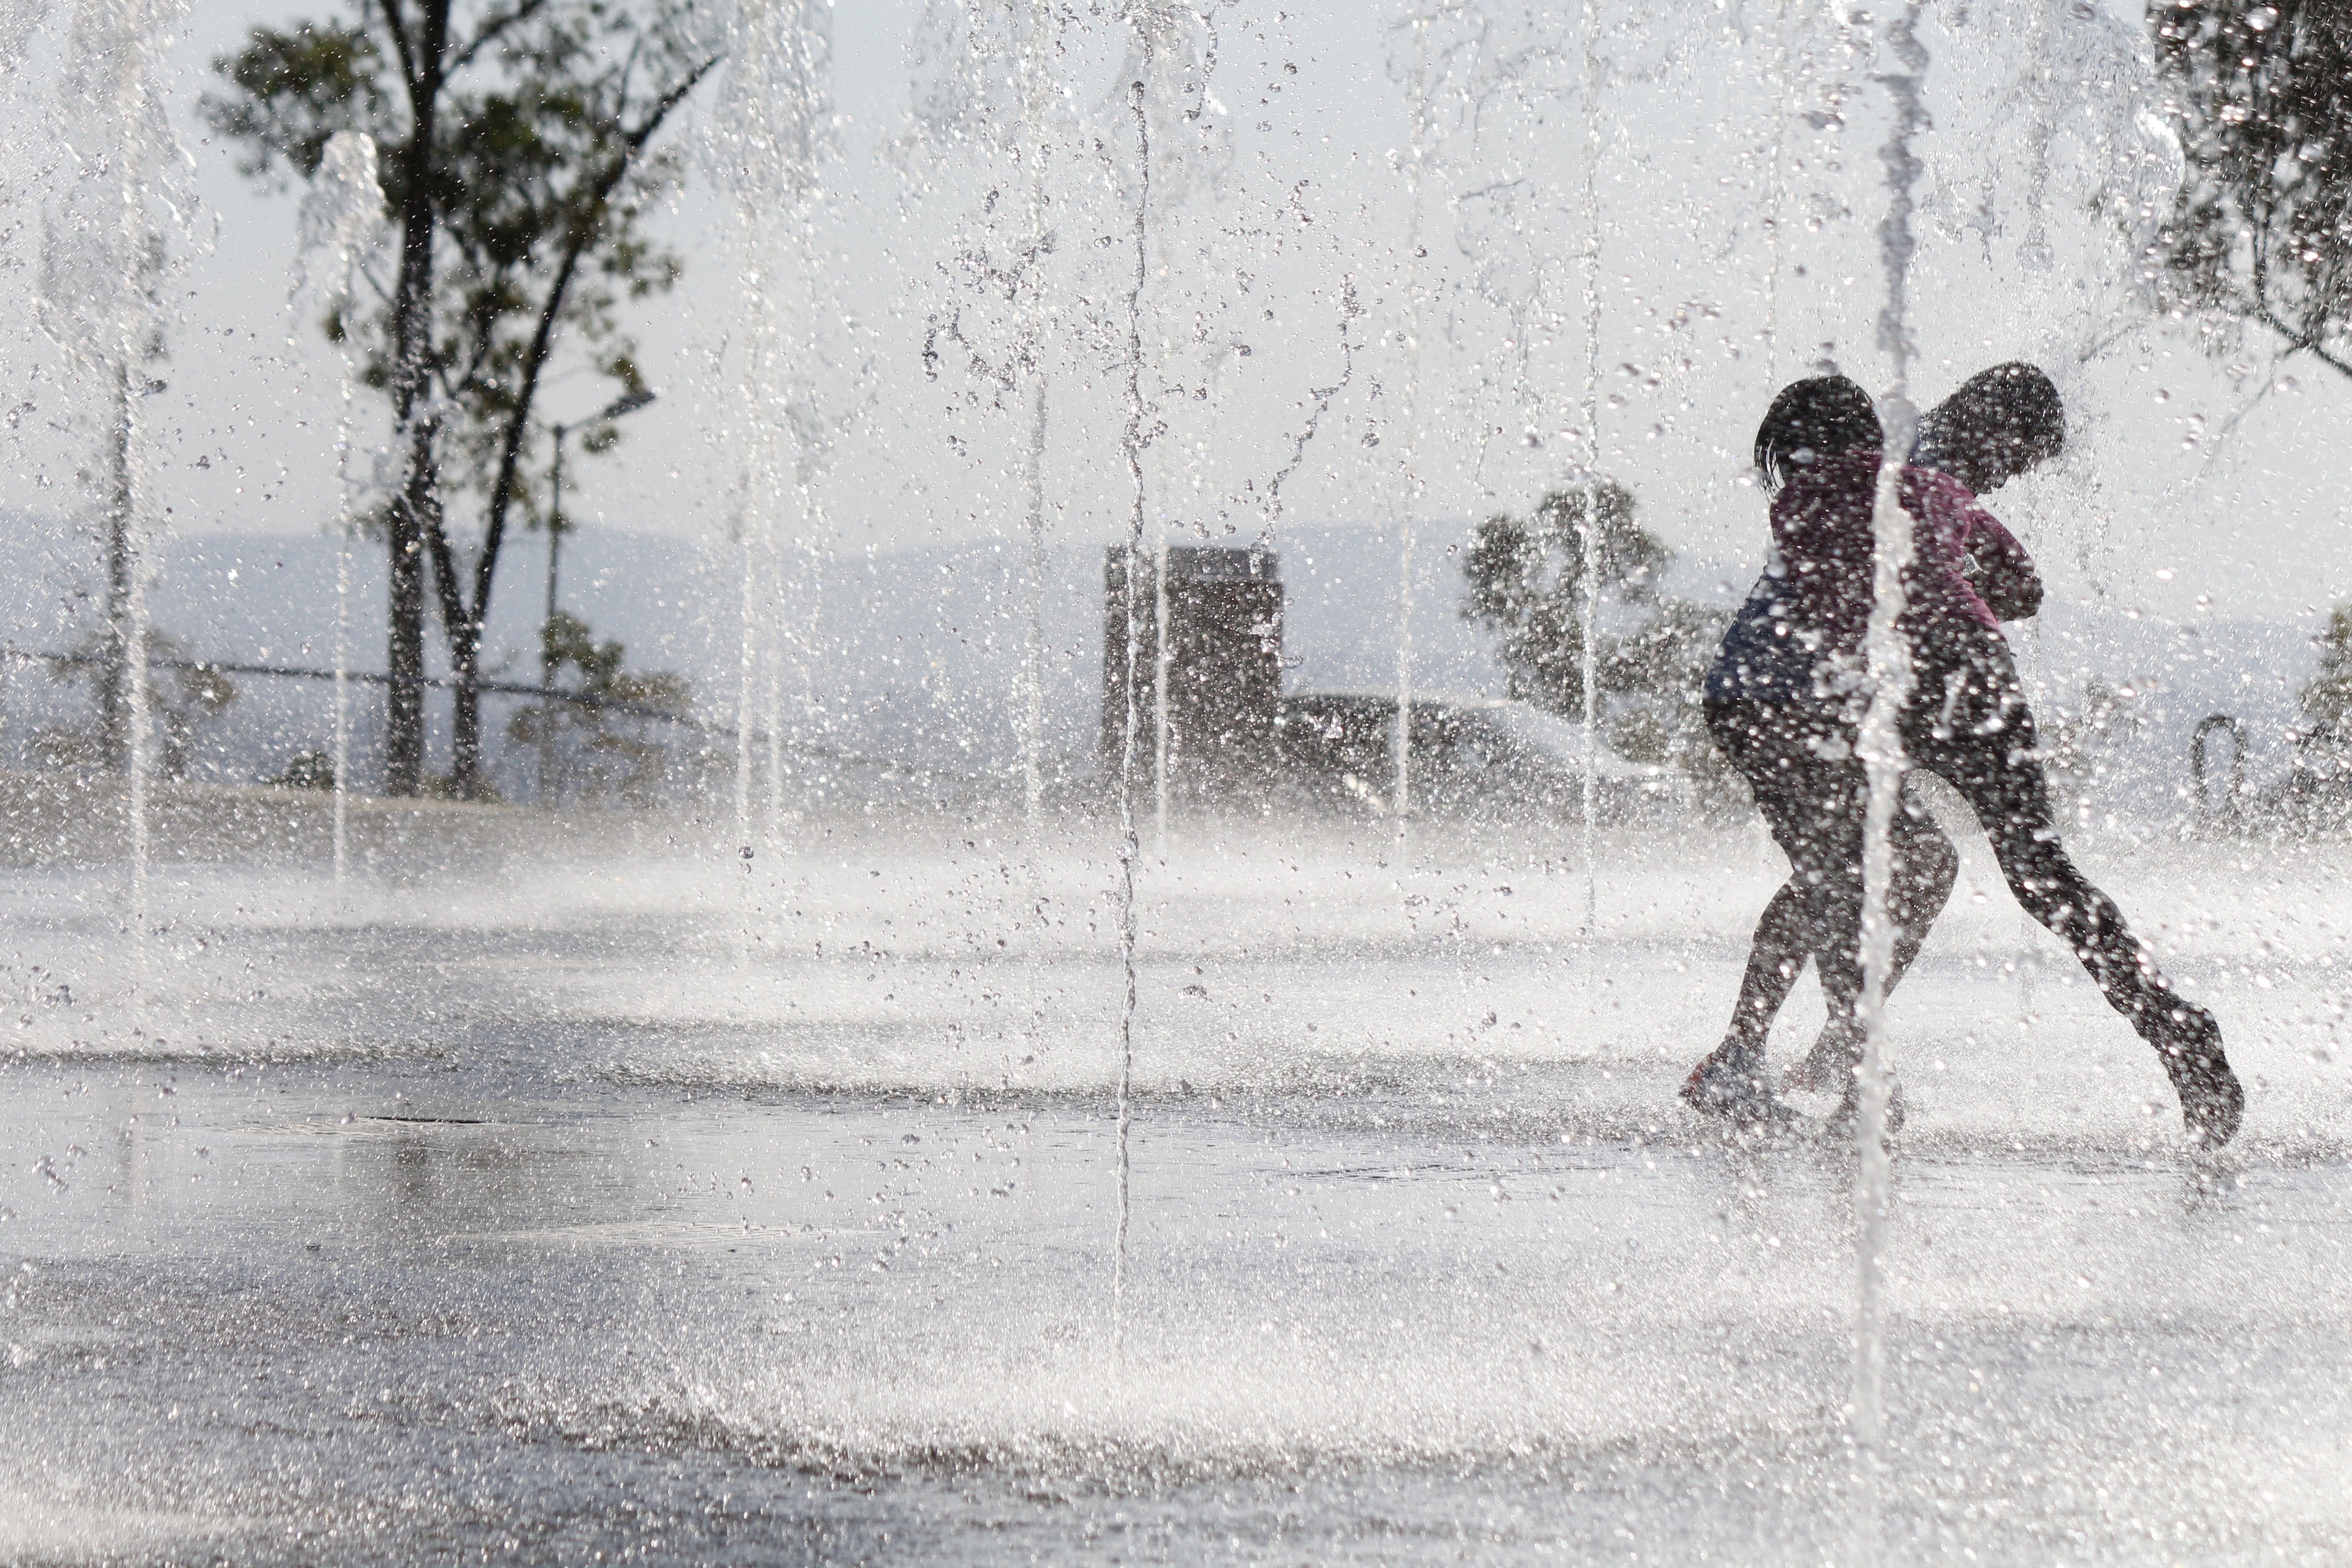
water, snow, winter, weather, season, blizzard, freezing, sources, water dancer, dancing fountains, winter storm, rain and snow mixed